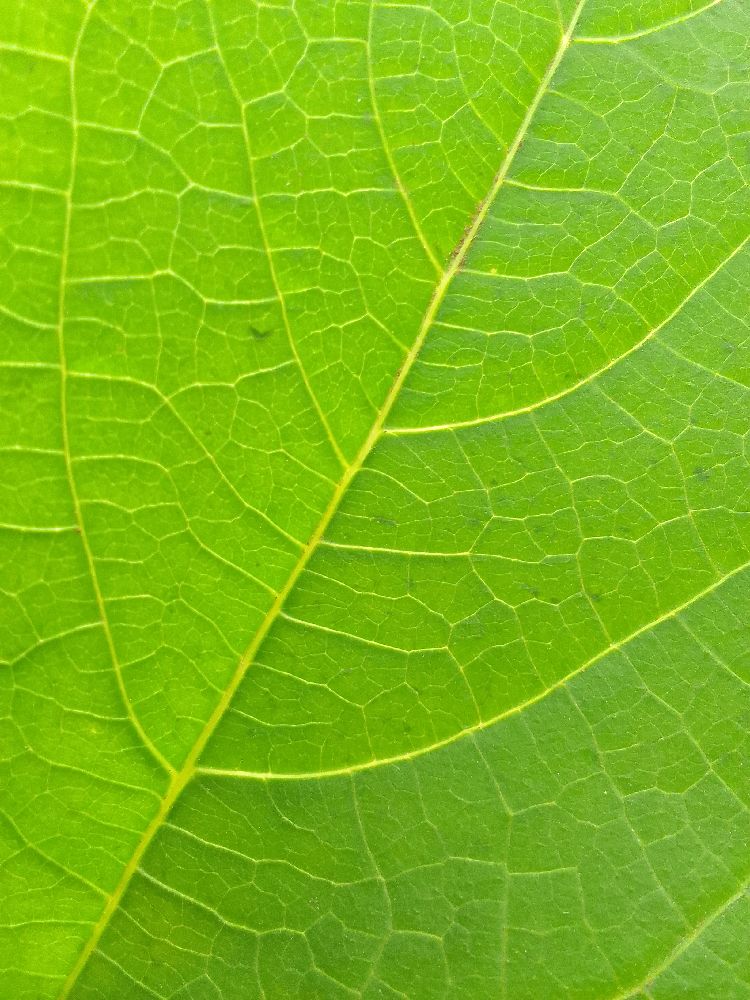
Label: healthy